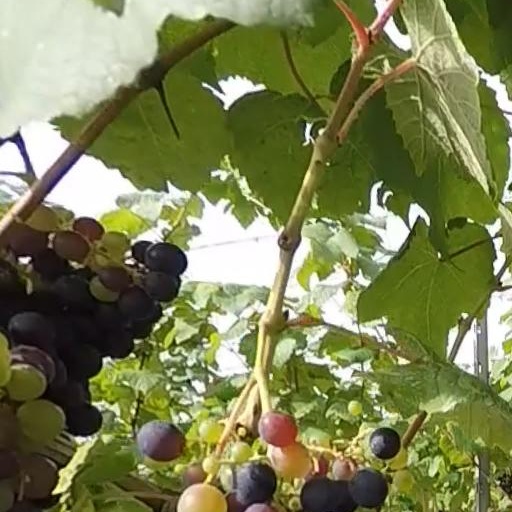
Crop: grape